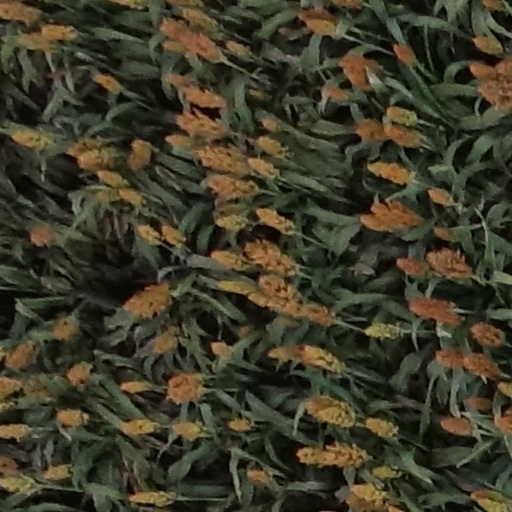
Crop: sorghum